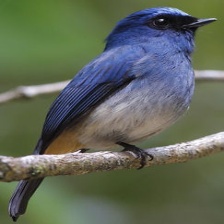
Species: INDIGO FLYCATCHER
Scientific name: EUMYIAS INDIGO